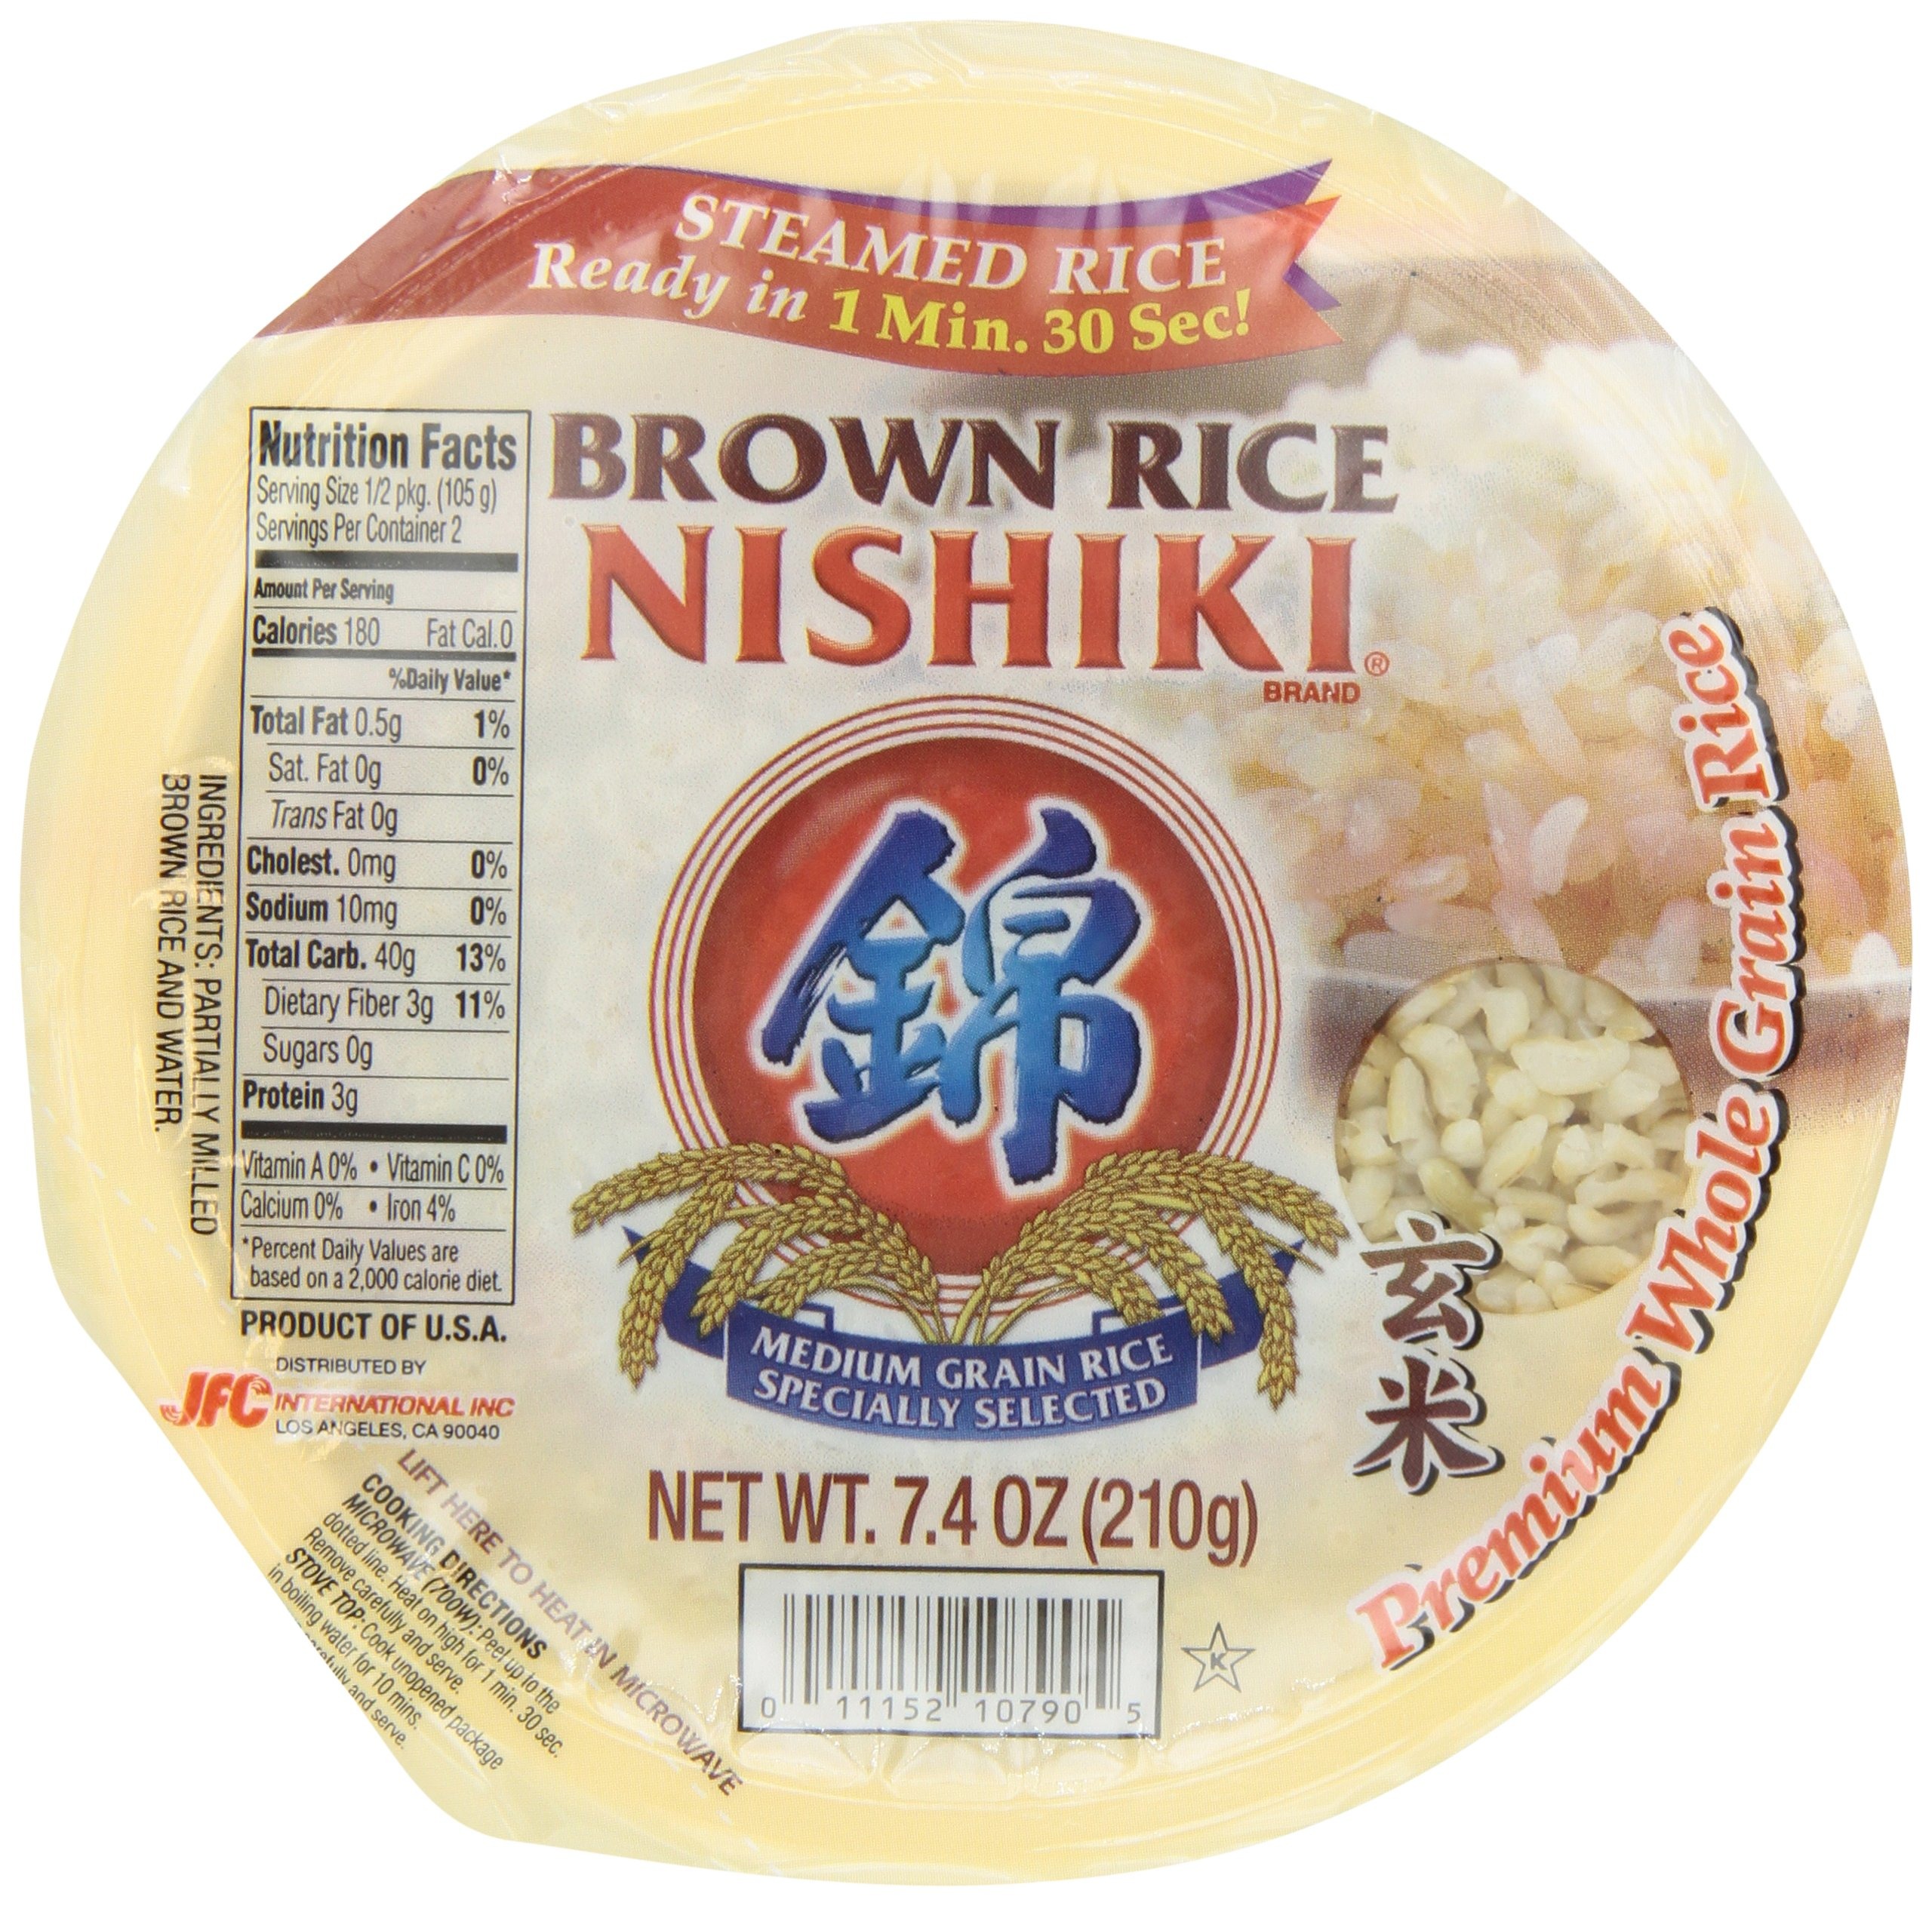
Item Name: Nishiki Cooked Brown Rice, 7.4 Ounce
Bullet Point 1: Microwavable steamed brown rice
Bullet Point 2: Premium whole grain rice
Bullet Point 3: Specially selected medium grain rice
Bullet Point 4: Ready in 90 seconds
Value: 7.4
Unit: Ounce

Price: 2.57